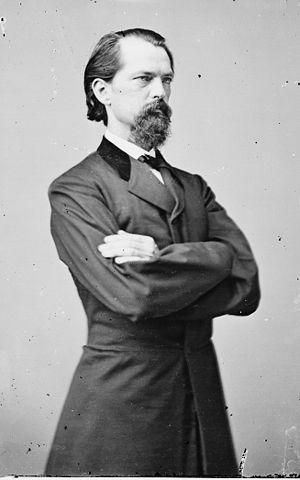
John Brown Gordon est l'un des plus fidèles généraux confédérés de Robert E. Lee à la fin de la guerre de Sécession. Après la guerre, il est un farouche opposant à la Reconstruction et certains pensent qu'il est un membre dirigeant du Ku Klux Klan en Géorgie à la fin des années 1860. Membre du Parti démocrate, il est sénateur des États-Unis de 1873 à 1880, et une nouvelle fois de 1891 à 1897. Il est le 53ᵉ gouverneur de Géorgie de 1886 à 1890.